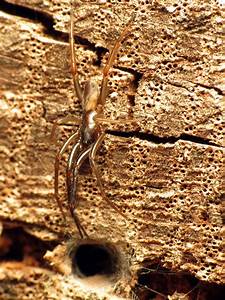
Label: spider